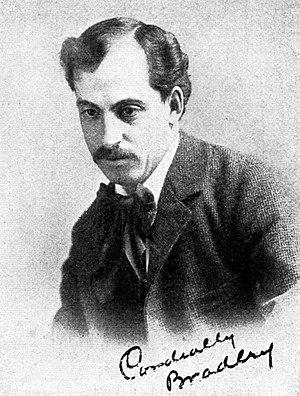
William Henry Bradley est un affichiste, graphiste et typographe américain, né à Boston, dans le Massachusetts le 10 juillet 1868, et mort le 25 janvier 1962, à La Mesa en Californie. Il était surnommé le « doyen du graphisme américain ».